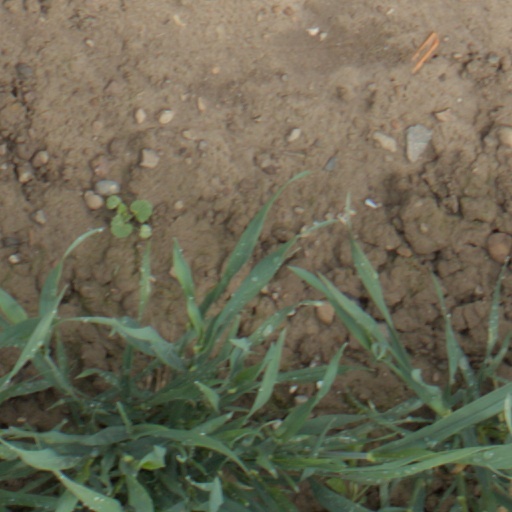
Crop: wheat